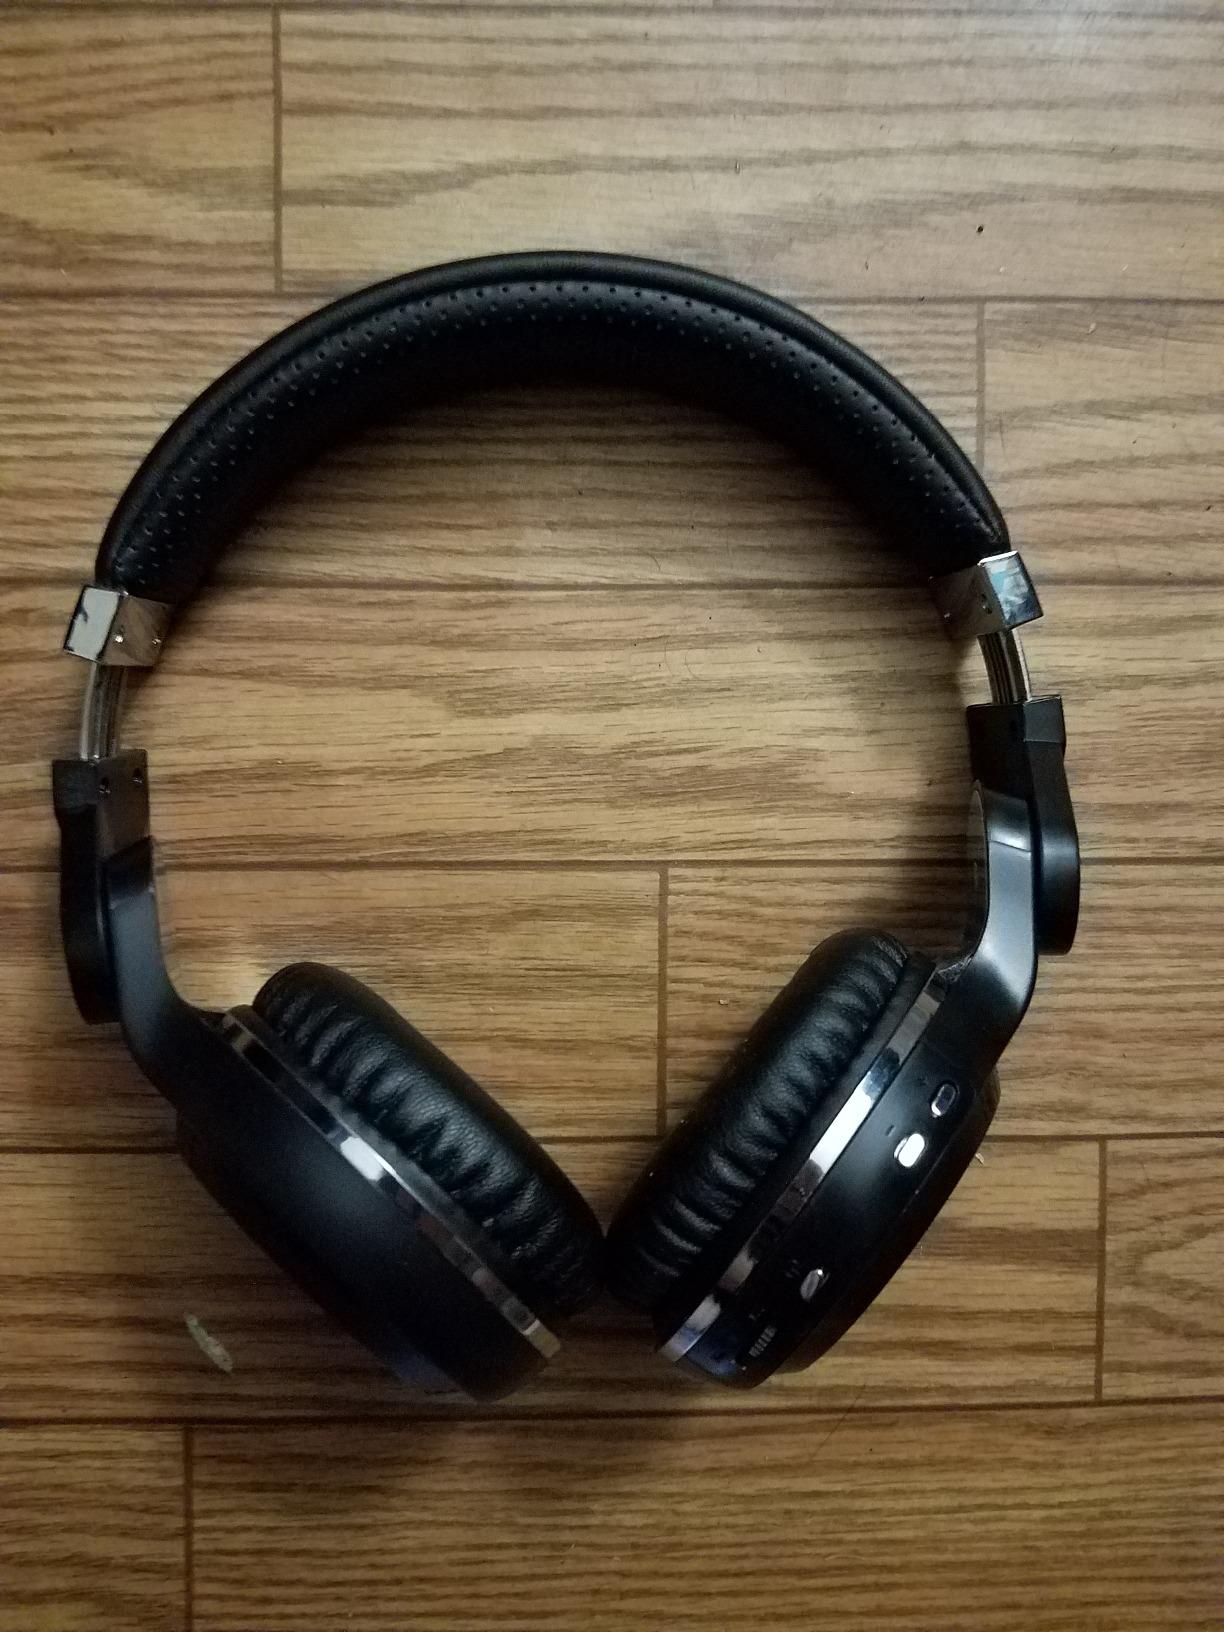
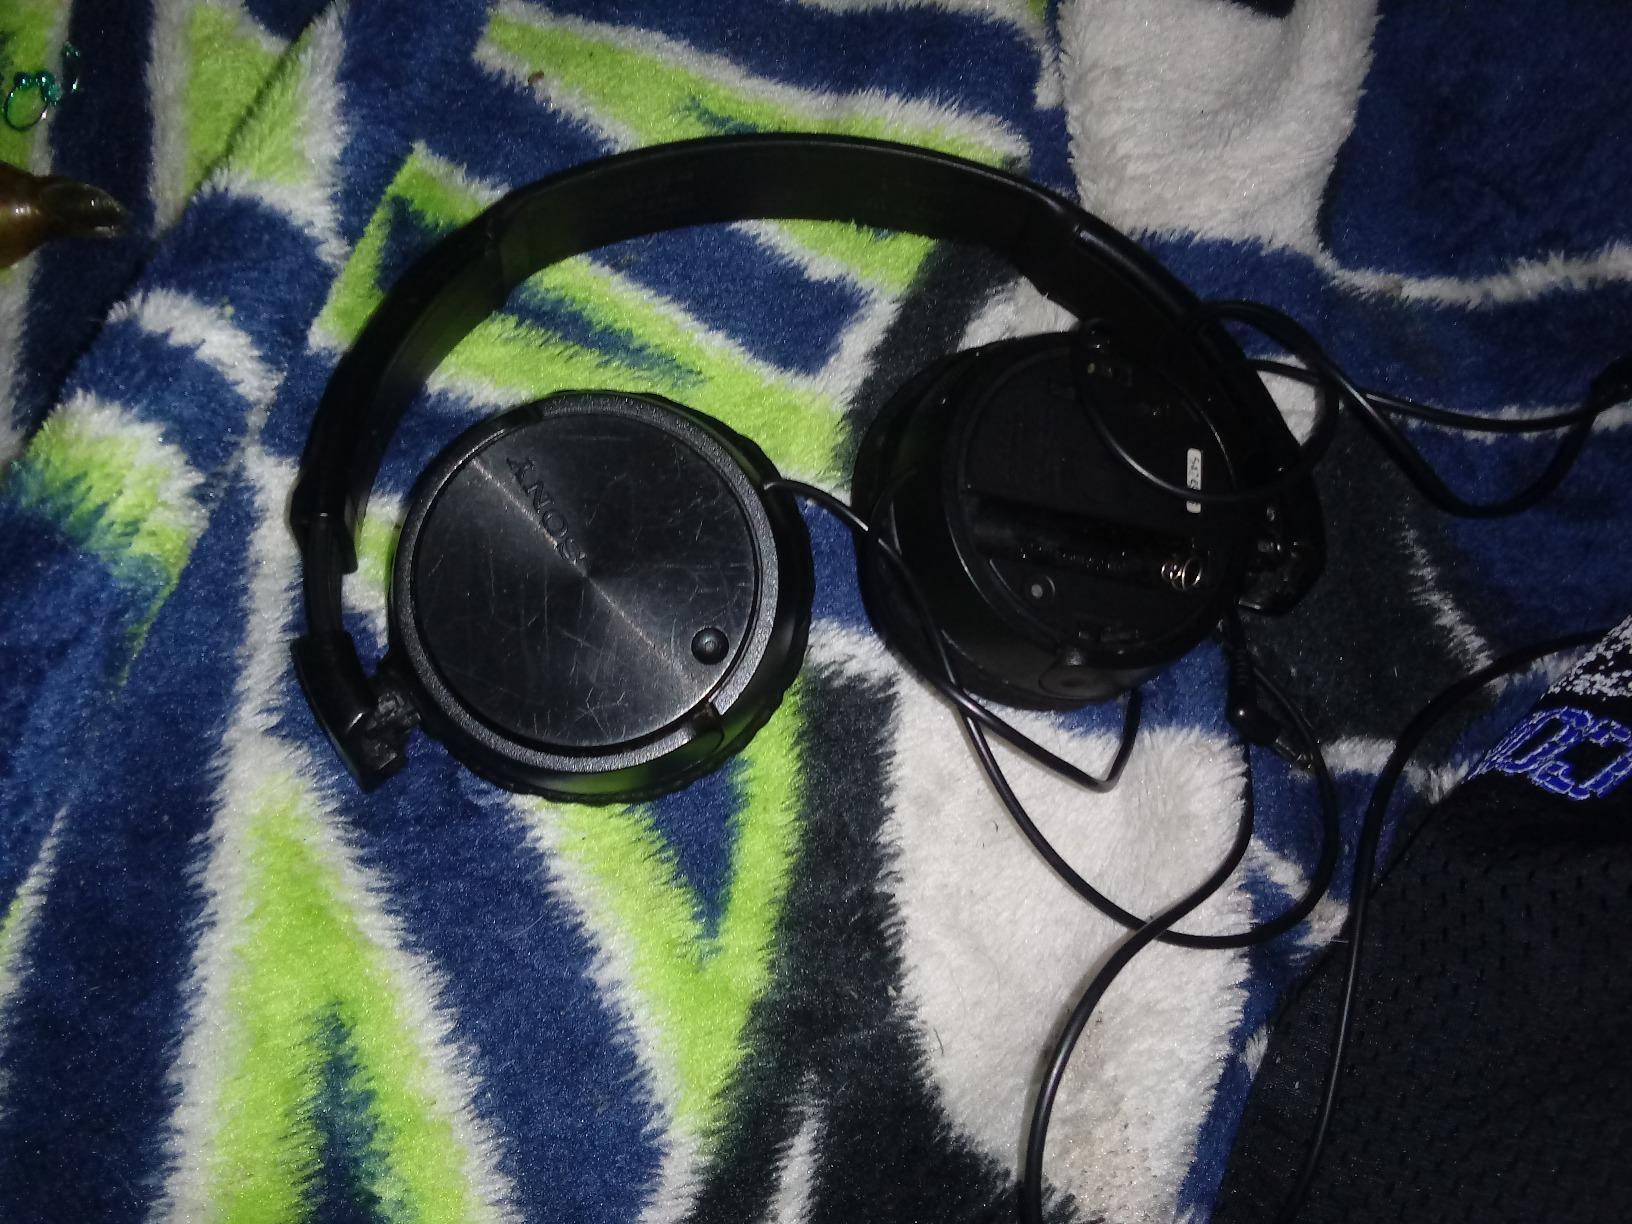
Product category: headphones
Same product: no